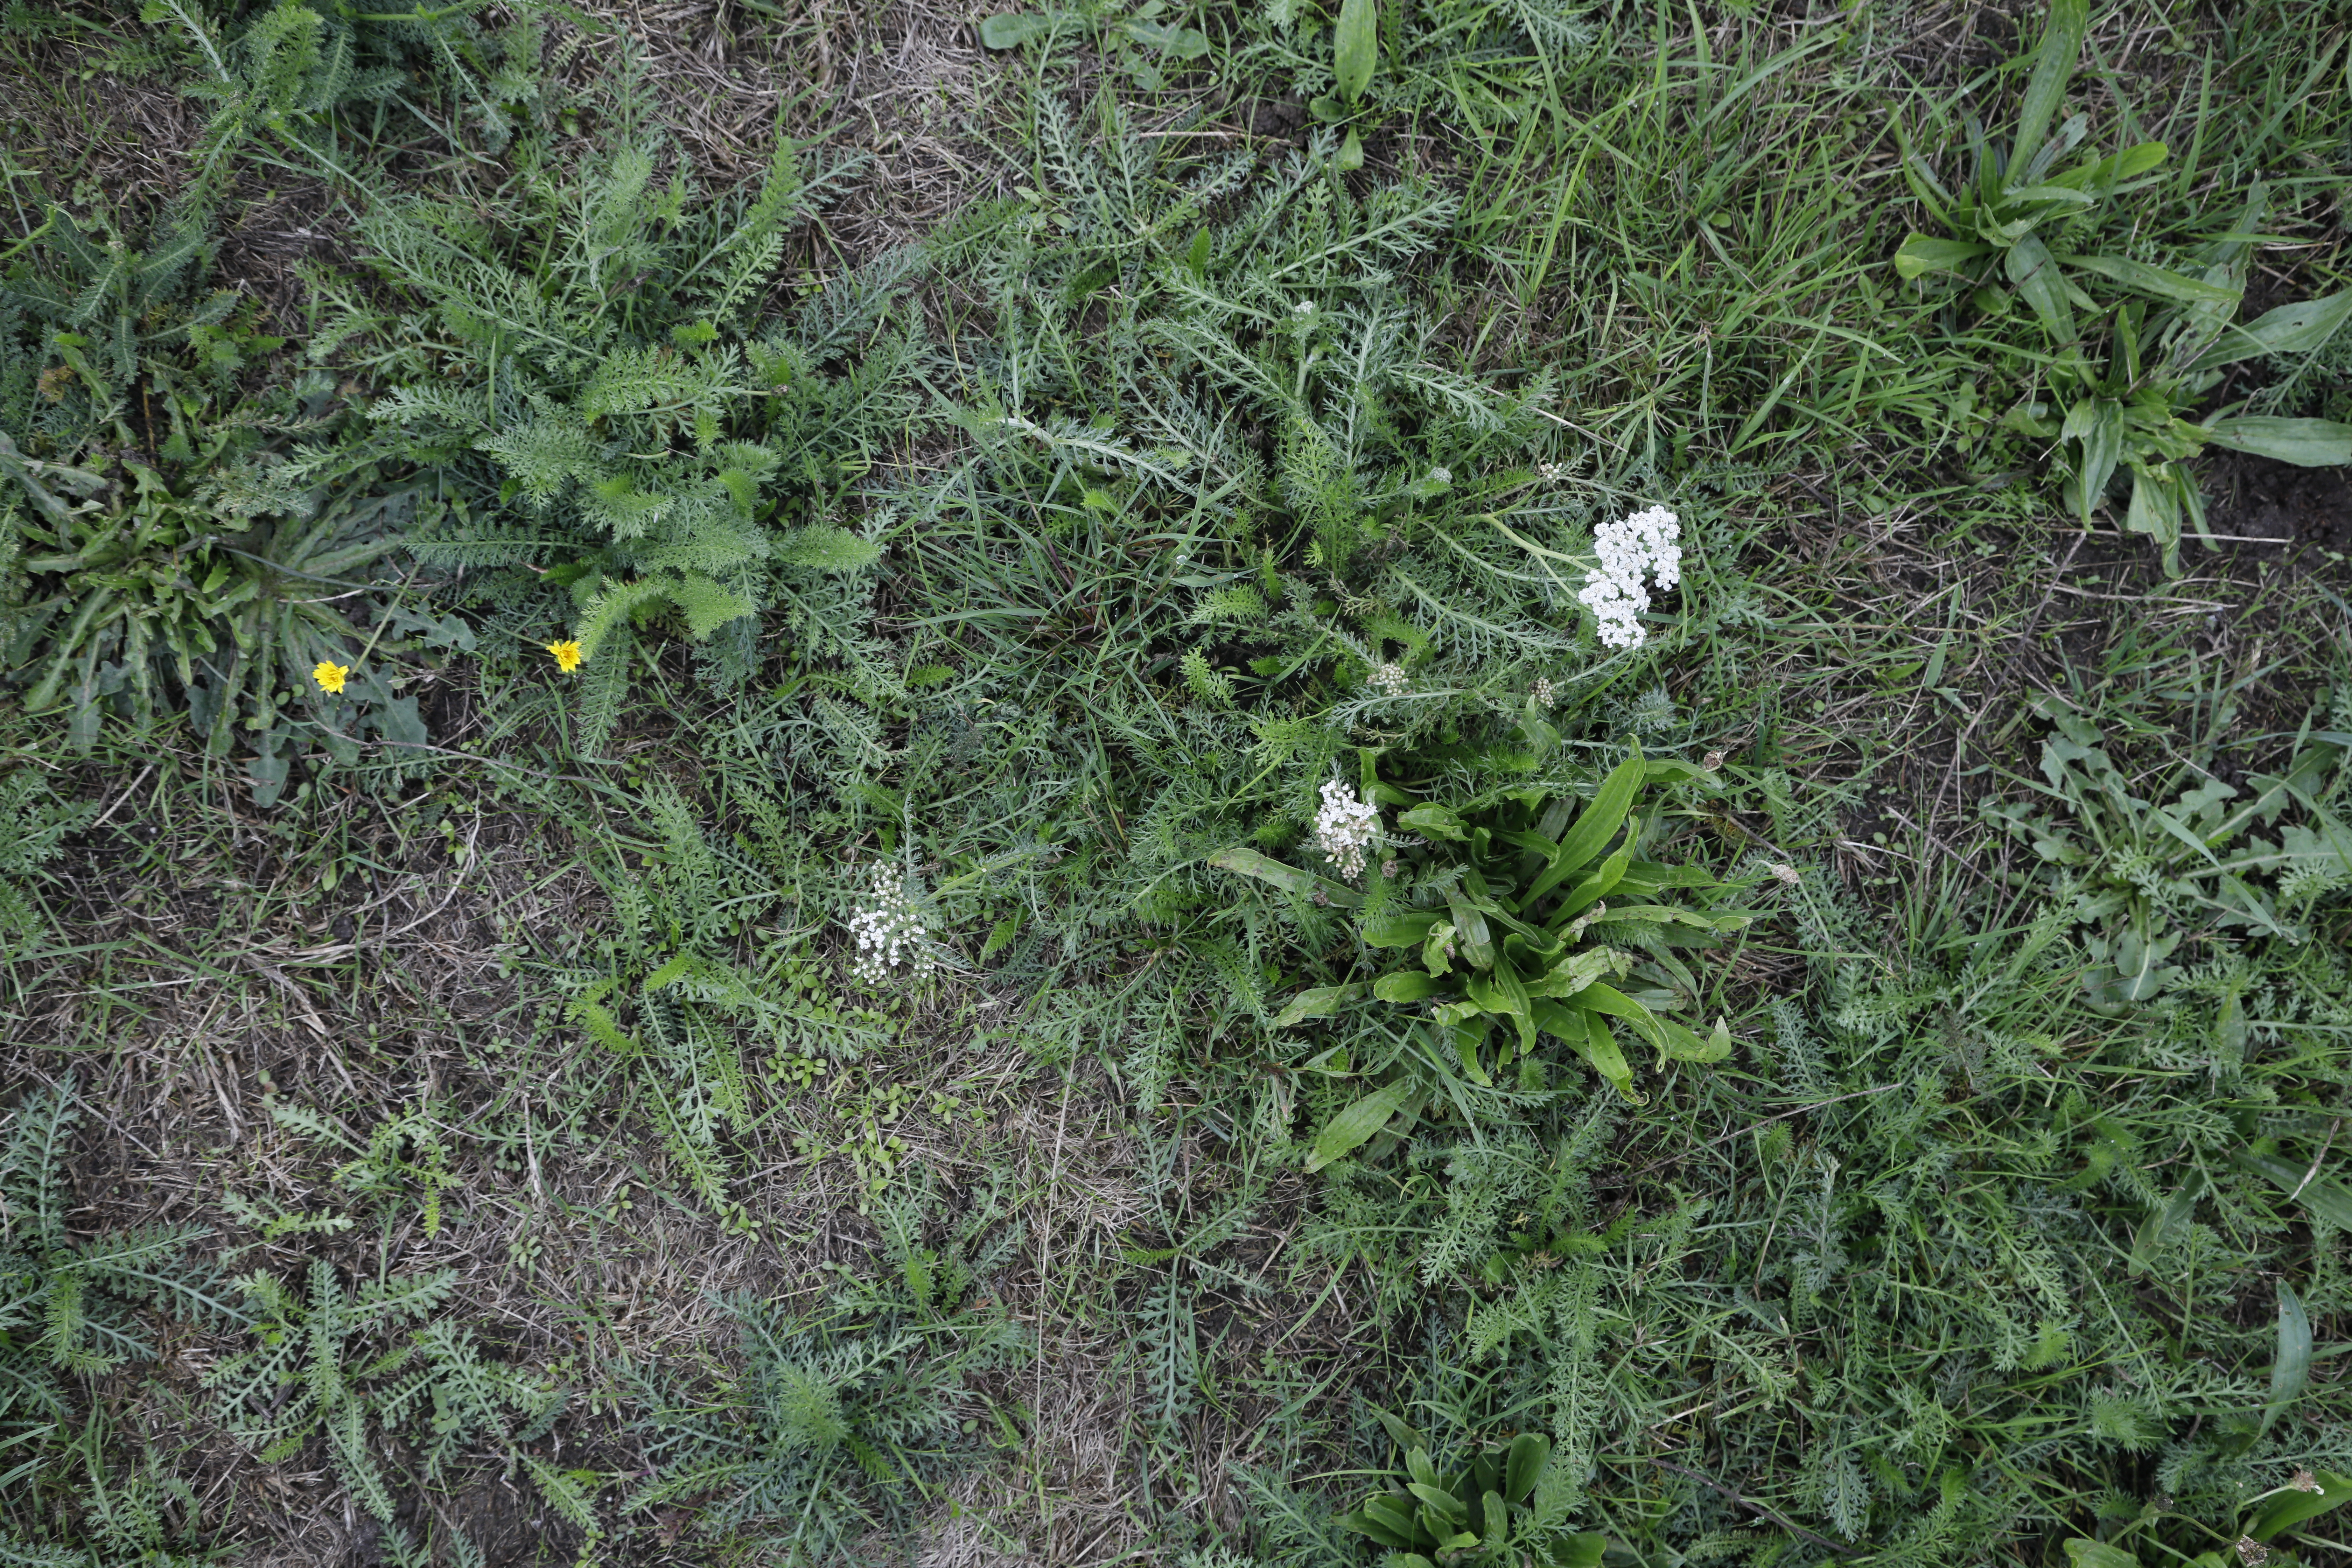
Plant species: Hypochaeris radicata, Achillea millefolium